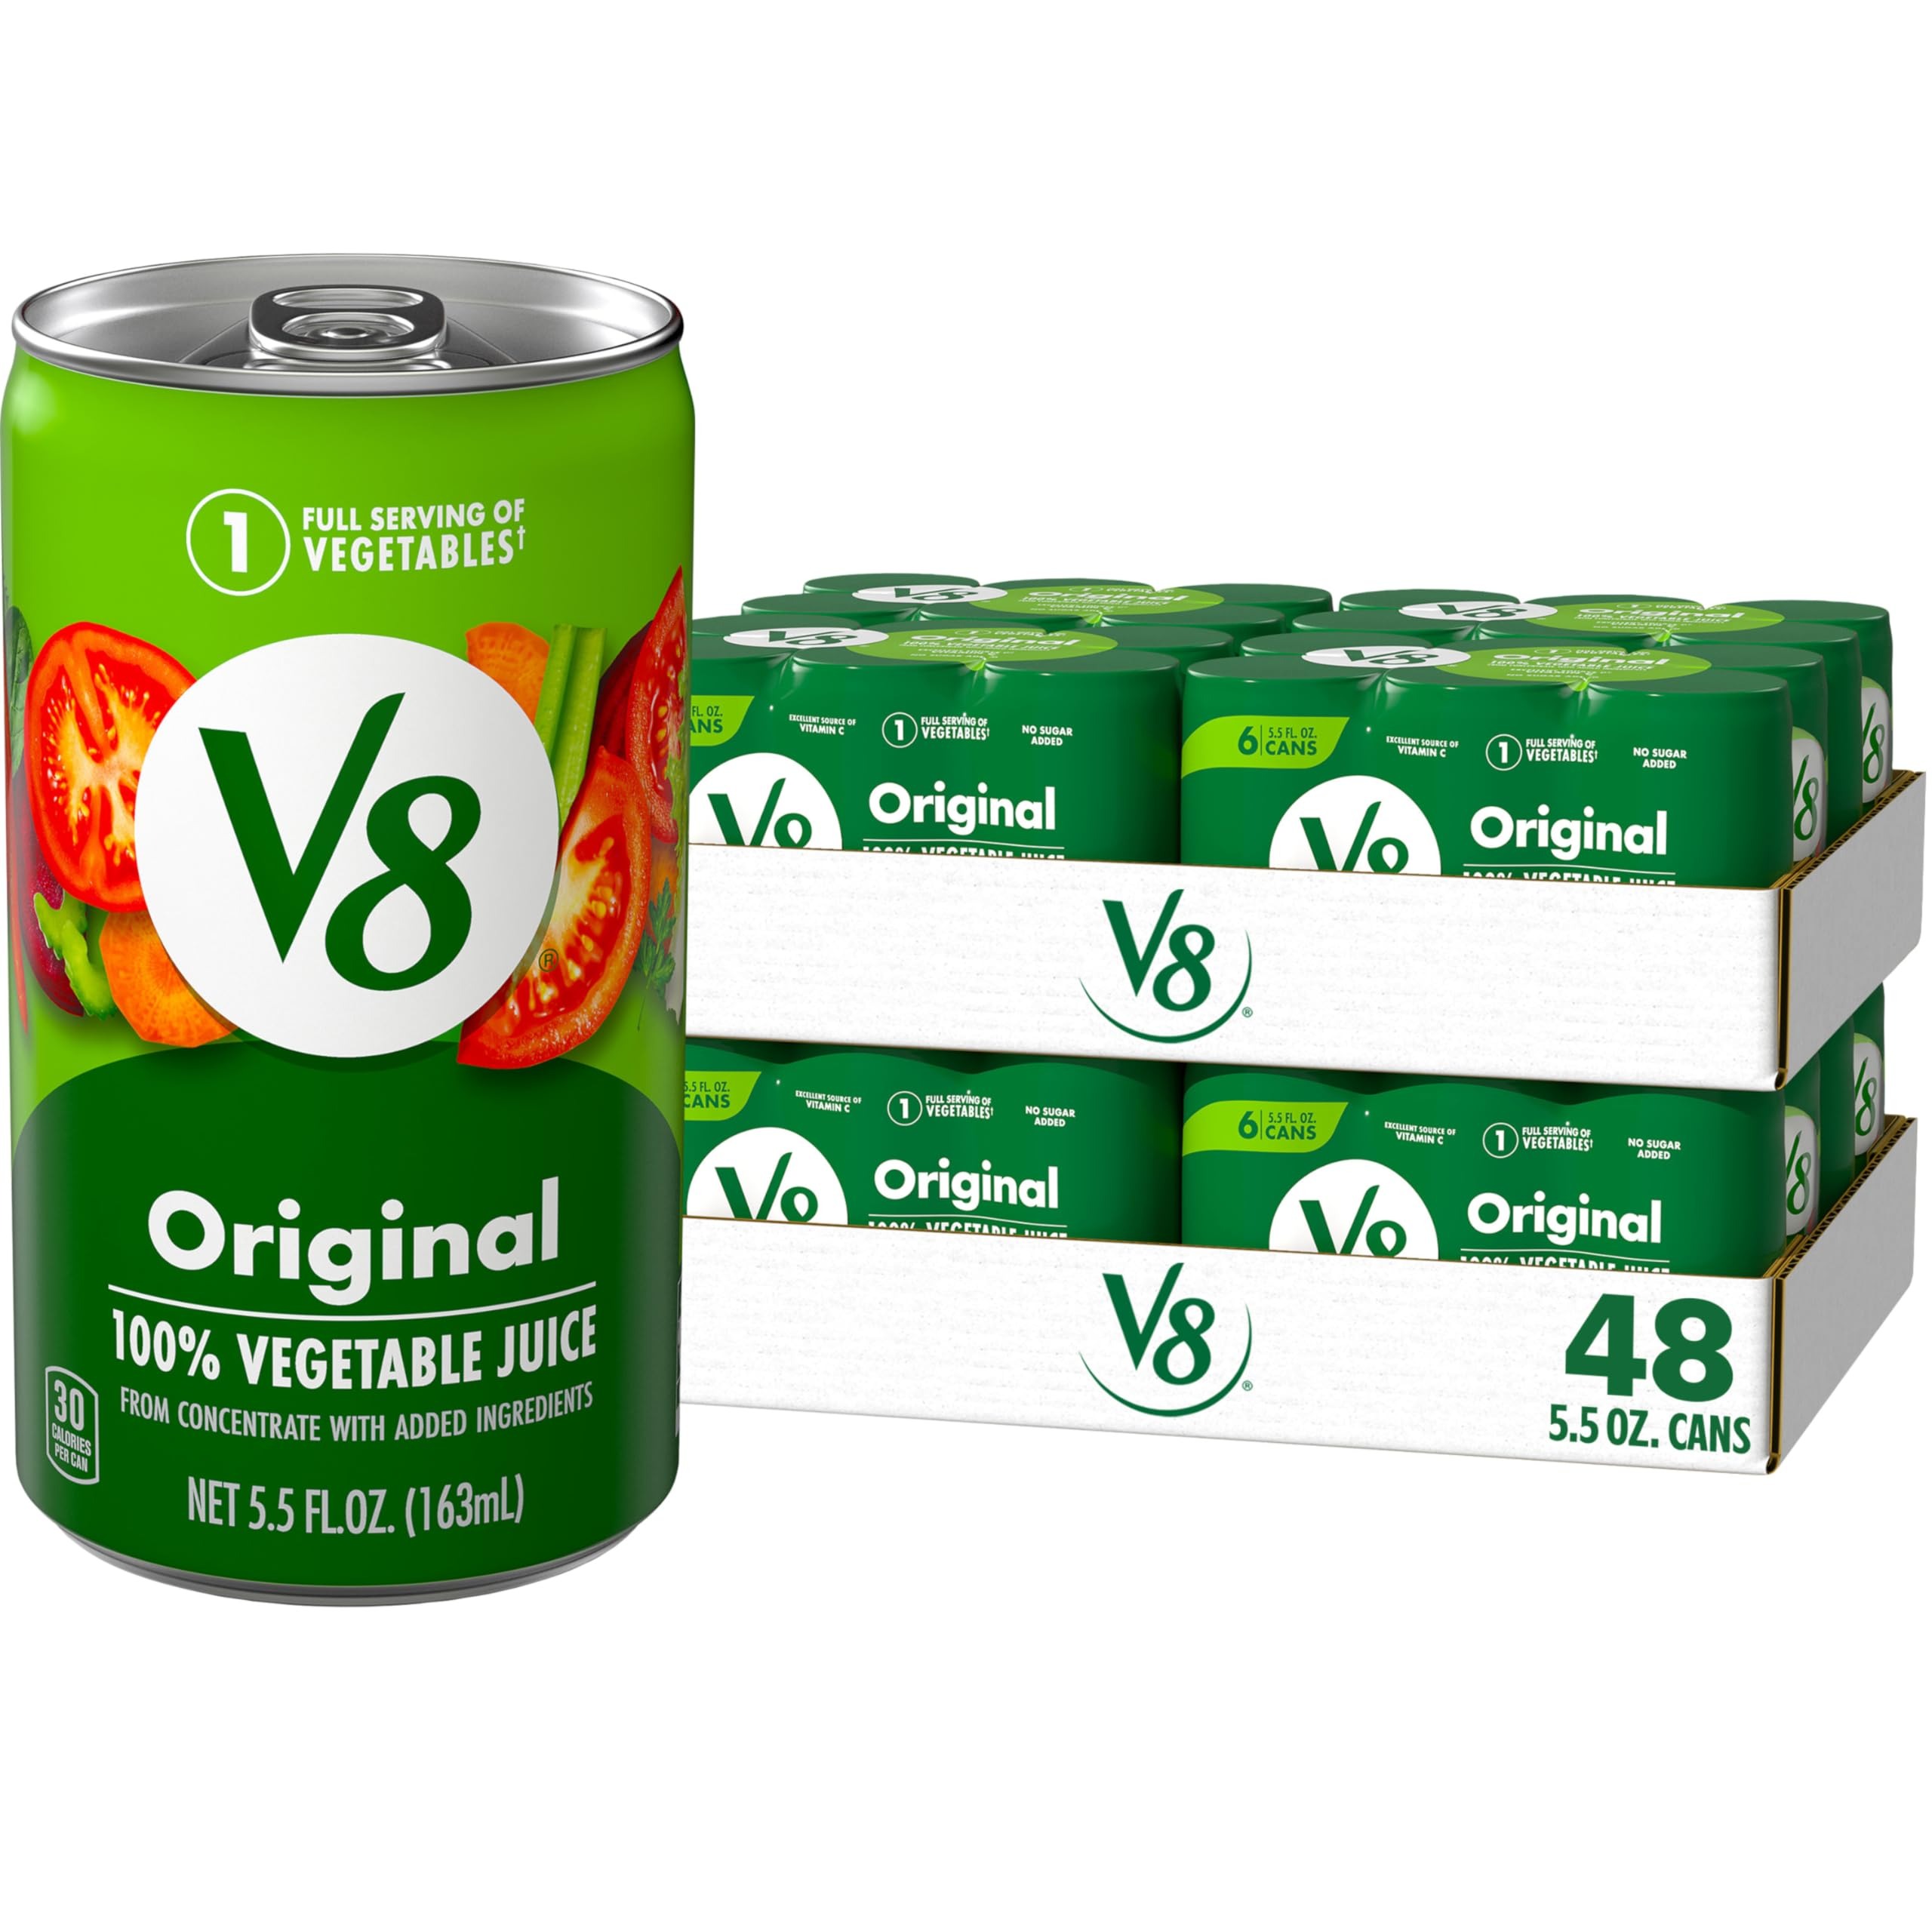
Item Name: V8 Original 100% Vegetable Juice, 5.5 fl oz Can (48 Pack)
Bullet Point 1: Forty-eight (48) 5.5 fl oz single-serve cans of V8 Original 100% Vegetable Juice
Bullet Point 2: A satisfying alternative to other juices; made with concentrated tomato juice along with the juices of seven other vegetables
Bullet Point 3: Each 5.5 fl oz can of this 100% juice contains 1 serving of vegetables and is an excellent source of Vitamin C
Bullet Point 4: Gluten free and non GMO veggie juice with no sugar added* (*Not a low calorie food; see nutrition panel for sugar and calorie content)
Bullet Point 5: An easy way to help get your daily recommended veggies; enjoy it as a breakfast drink, afternoon snack, or post workout drink
Value: 264.0
Unit: Fl Oz

Price: 5.04